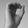
ASL letter: O